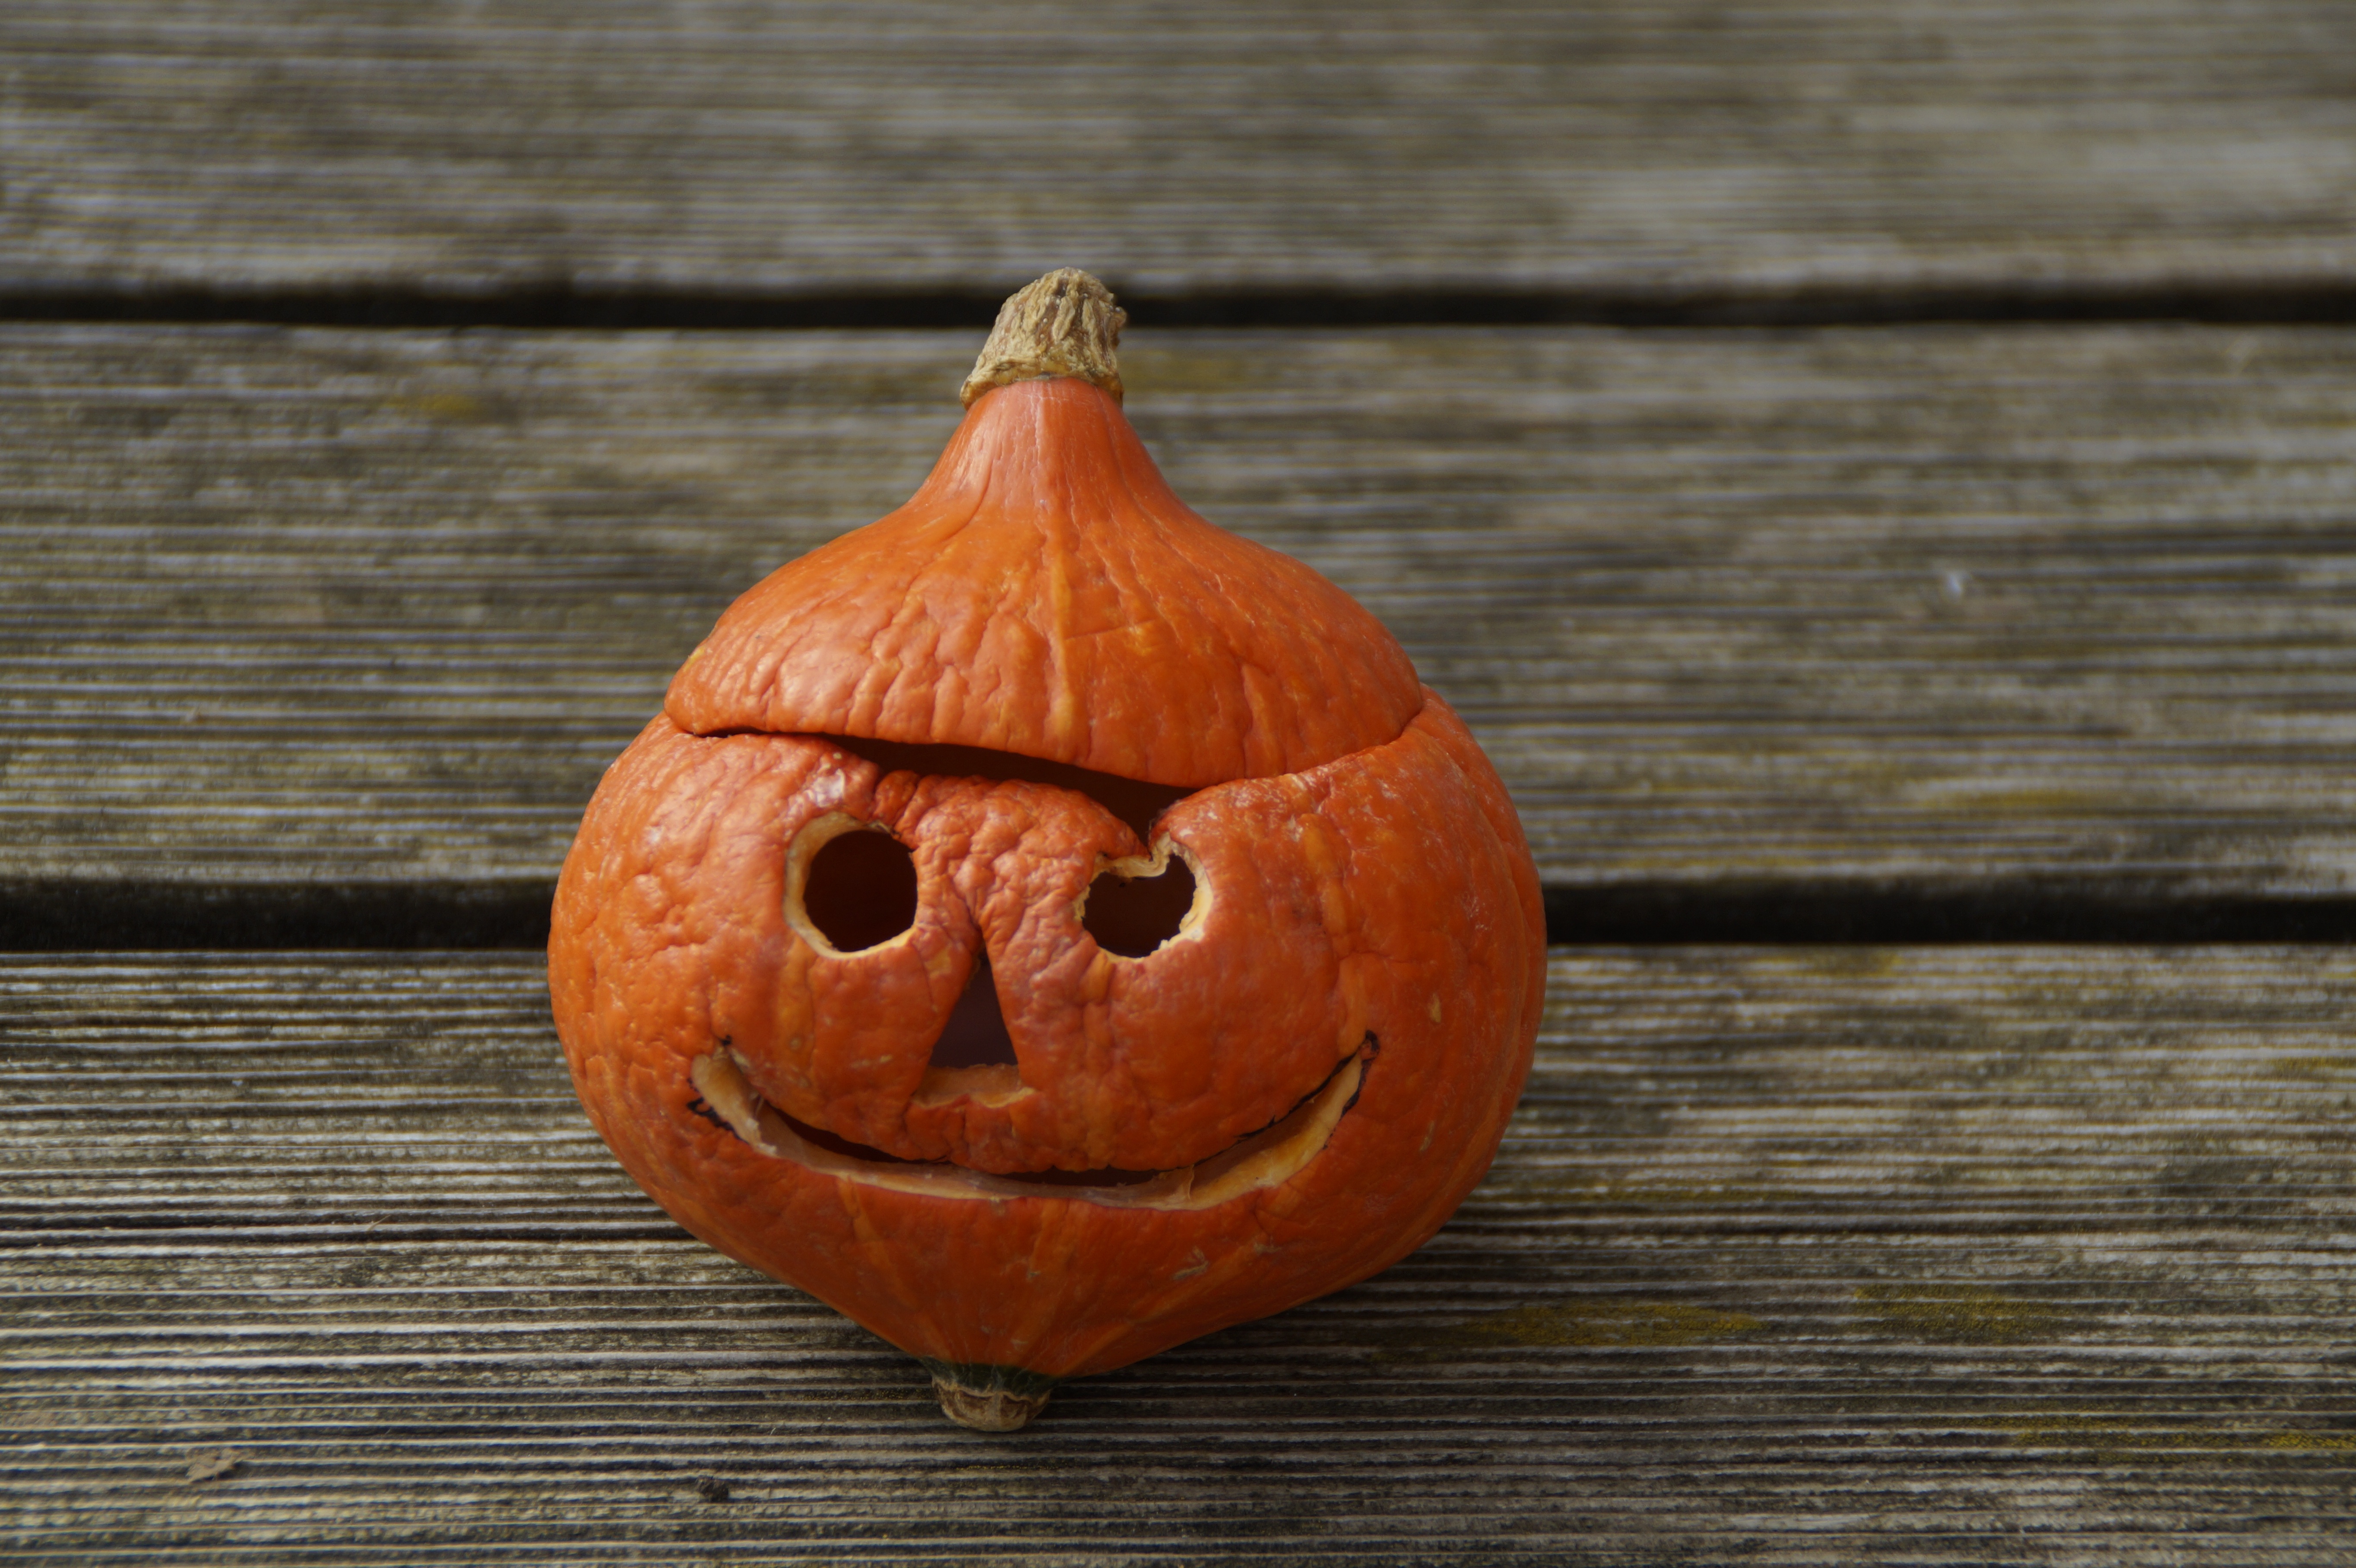
decoration, orange, food, produce, vegetable, small, autumn, pumpkin, halloween, child, gourd, jack o lantern, face, art, children, fun, calabaza, carving, wrinkled, cucurbita, pumpkin ghost, 31 october, fash, halloweenkuerbis, pumpkin face, thong, winter squash